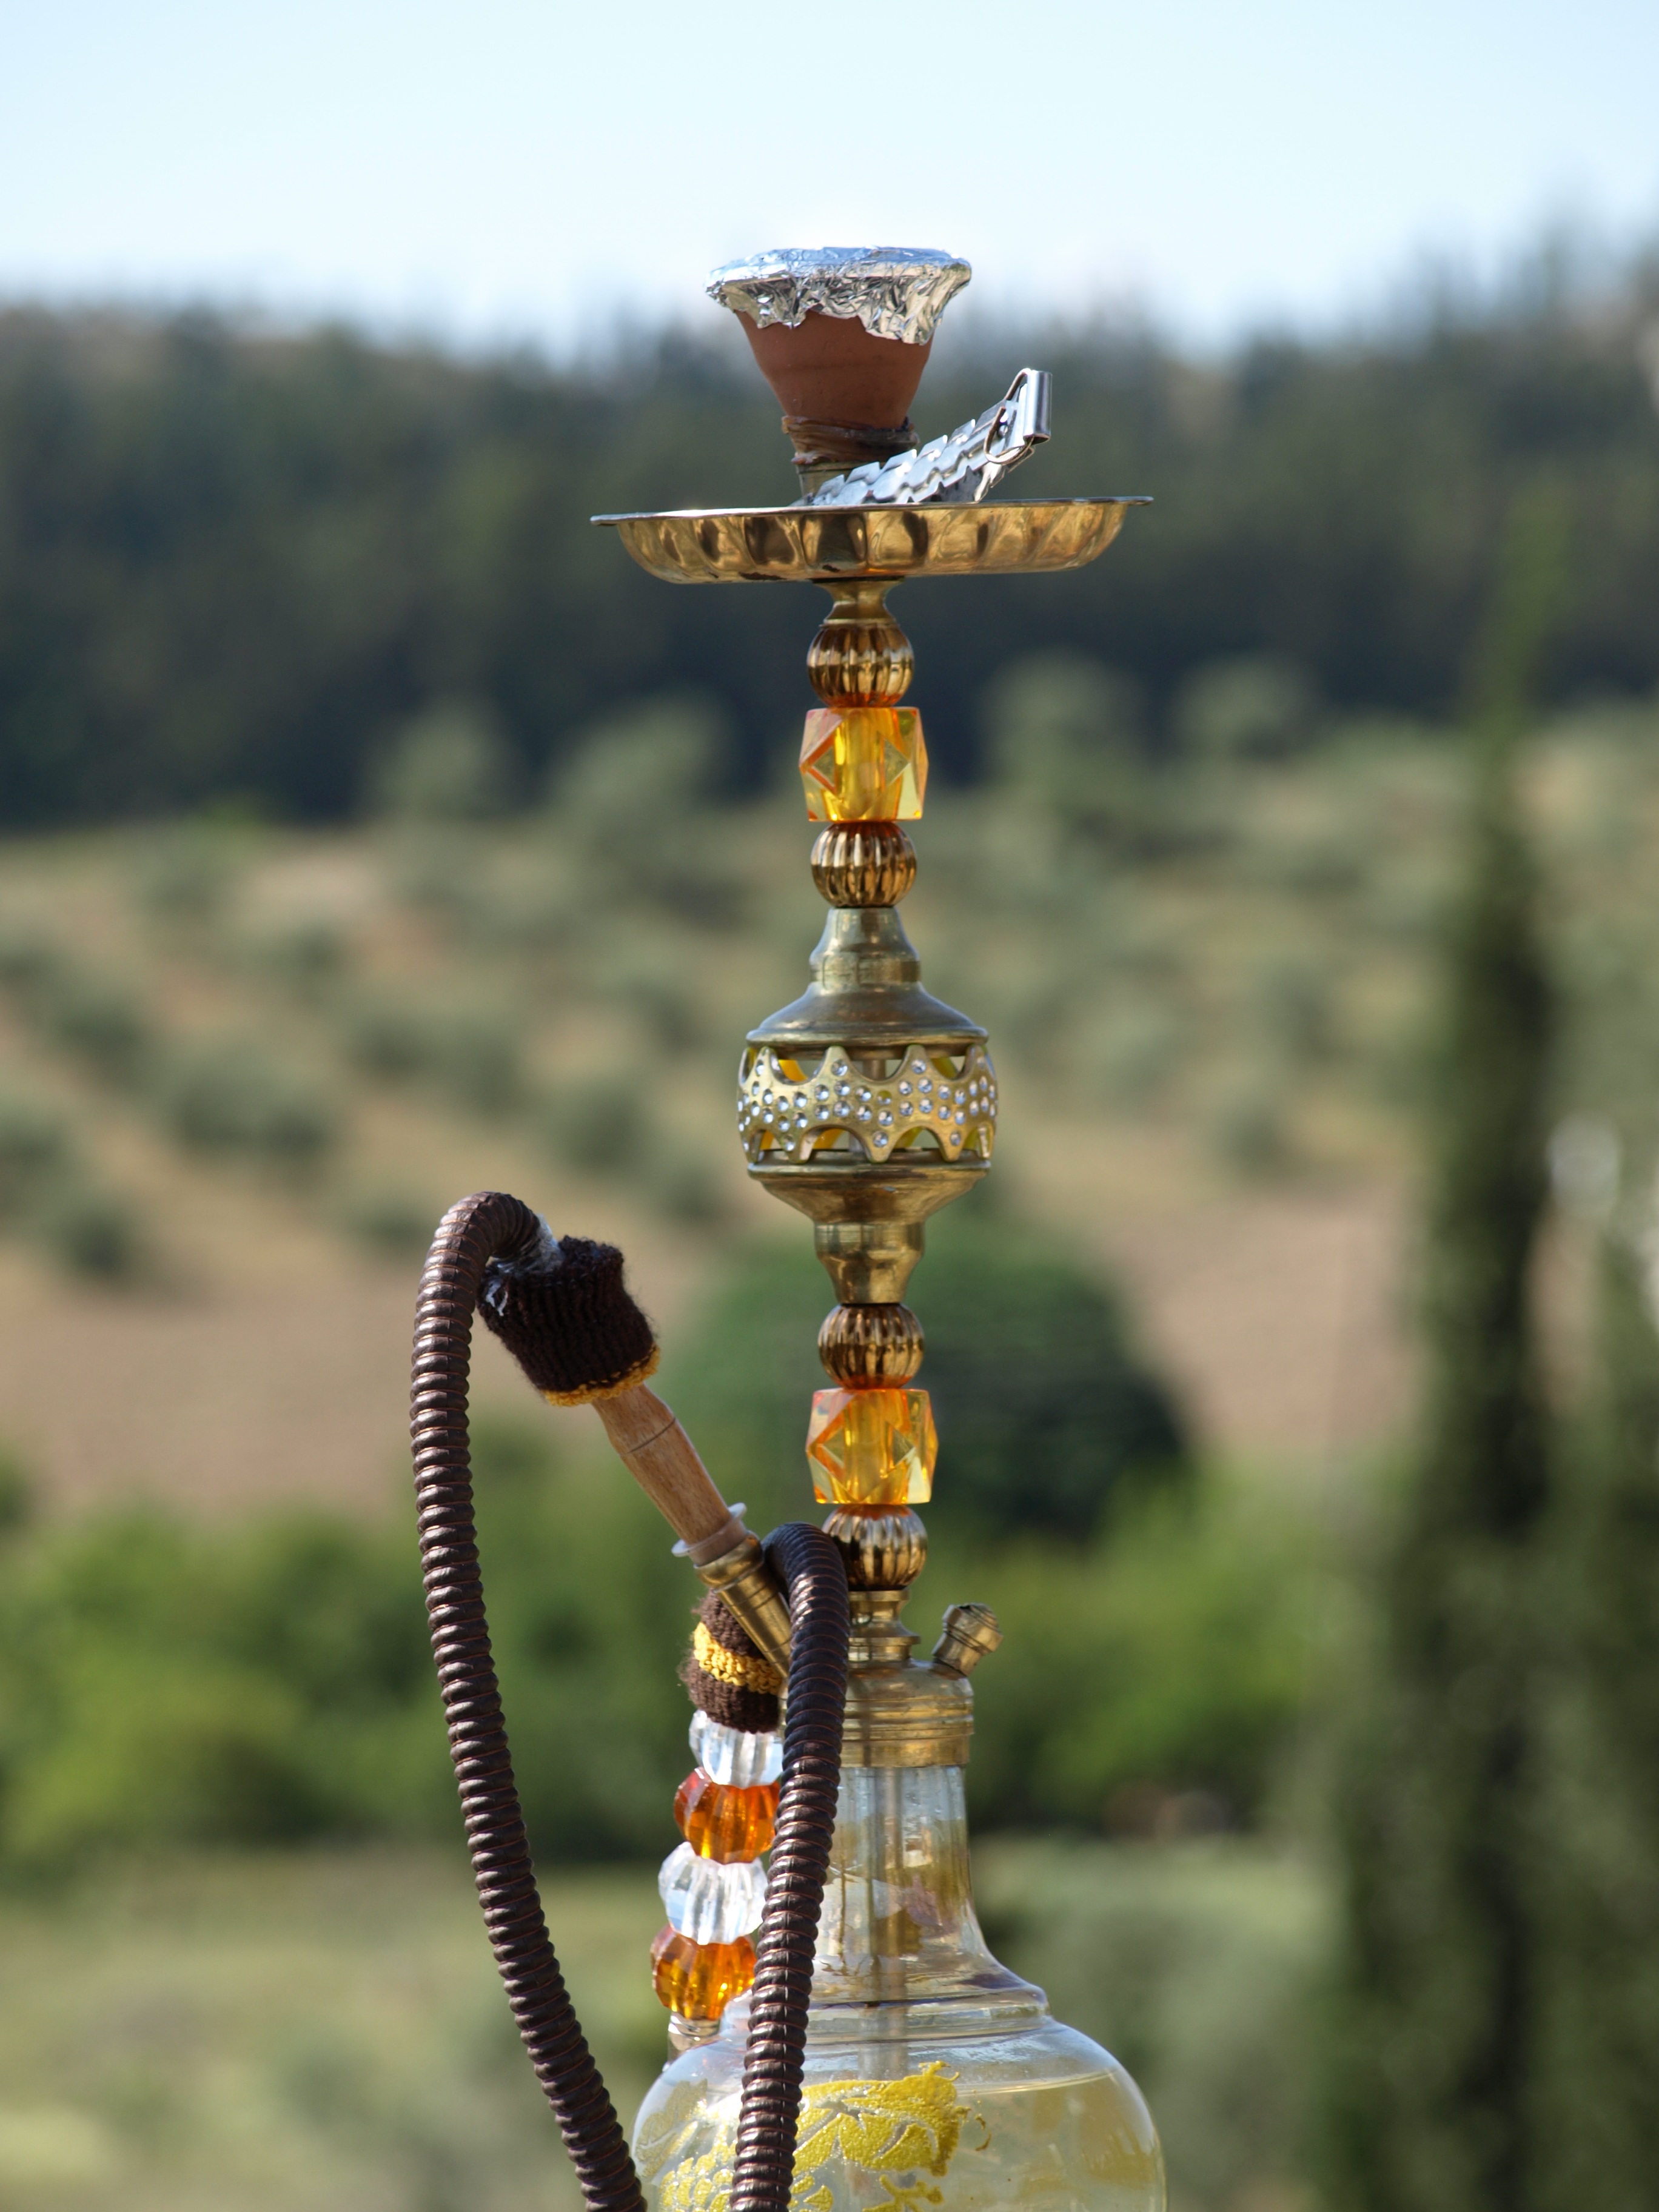
lighting, smoothie, sculpture, hookah, arabic, shisha, narghileh, hubble bubble